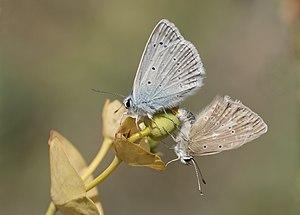
L’Azuré de l'orobe est une espèce de lépidoptères de la famille des Lycaenidae et de la sous-famille des Polyommatinae.